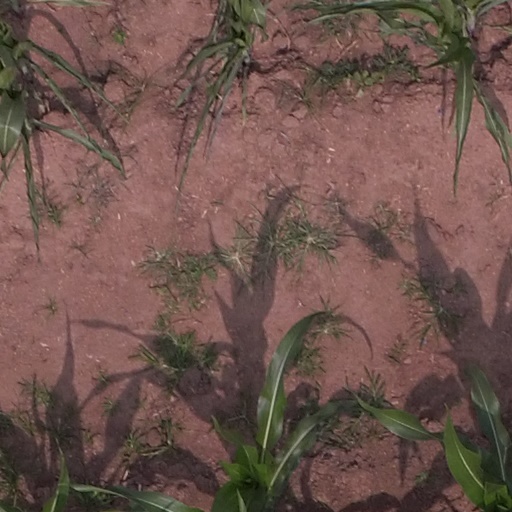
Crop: maize; corn